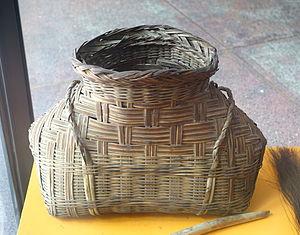
Les Sán Dìu est un sous groupe de l’ethnie Yao du Vietnam parlant un dialecte du chinois Cantonais.